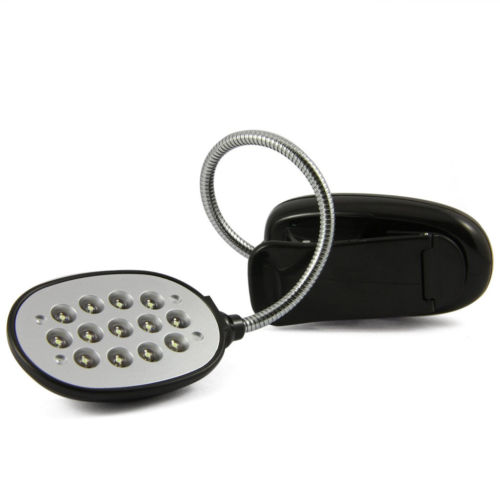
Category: lamp